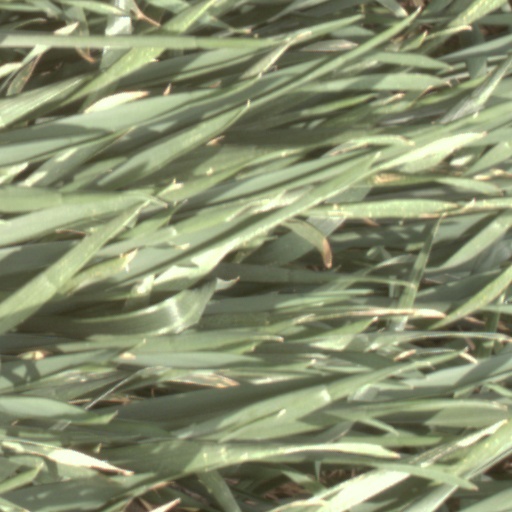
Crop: wheat